Johann von Sporck

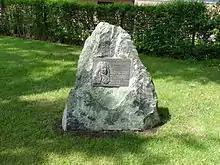
Plaque commemorating the 400th anniversary of Sporck's birth, Delbrück

Sporck was born in 1595 in Sporckhof located in the Prince-Bishopric of Paderborn, on a farm belonging to his father Franz (died in 1625). Little is known about his early life, however letters written by him indicate that he was well educated. Sporck was baptized as Lutheran, however he later adopted Catholicism due to the contemporary recatholicization campaign launched by Dietrich IV, Bishop of Paderborn. He had three brothers. His younger brother Philip worked at the court of Padeborn's prince-bishop, and his two older brothers served in the military of the Electorate of Bavaria, one of them in the rank of rittmeister (cavalry captain). Sporck entered the Bavarian military in 1620. According to his comrade in arms future general Chavagnac, he initially served as a drummer while other accounts claim he was a cavalryman. He fought side by side with his brother in the Battle of White Mountain an early action of the Thirty Years' War where the latter was killed.